The Haunted School (film)

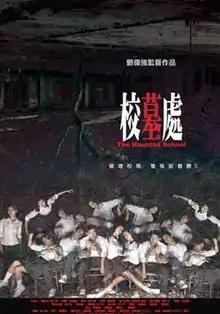
Theatrical poster

The Haunted School is a 2007 Hong Kong horror film directed by Cash Chin and produced by Andrew Lau. It stars Chui Tien-you, Theresa Fu, Steven Cheung, Amanda Lee, Dennis Mak, Don Li, Kelly Fu, Macy Chan and Toby Leung in the lead roles.